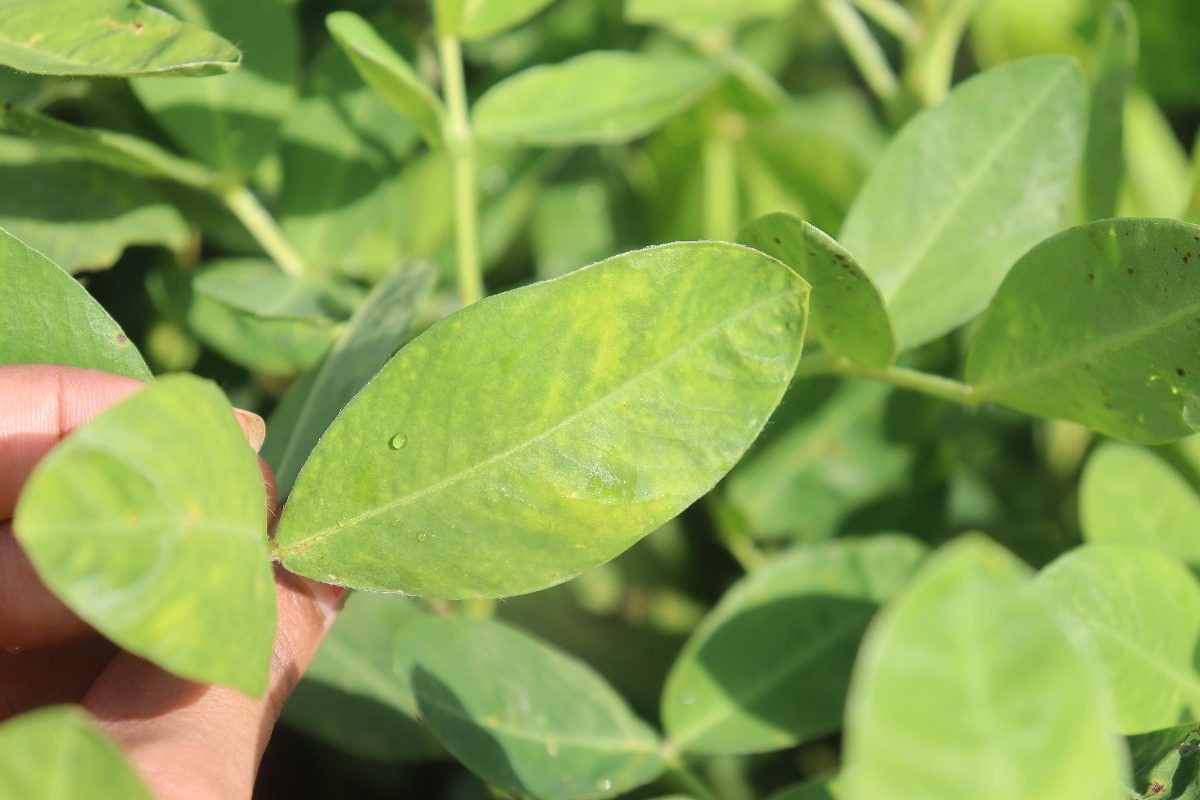
Label: early_leaf_spot